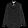
Label: Shirt